Israeli Air Force Museum

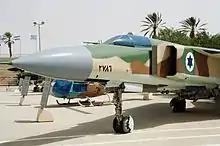
Former Syrian MiG-23 at the IAF Museum

The cornerstone for the museum was laid on July 16, 1985, mainly due to the efforts of Brigadier General (Res.) Yaakov Turner. The museum was opened to the public on June 20, 1991.